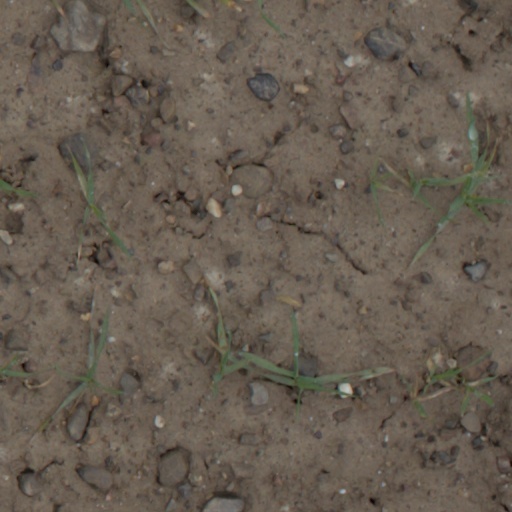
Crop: wheat